Ashpole Presbyterian Church

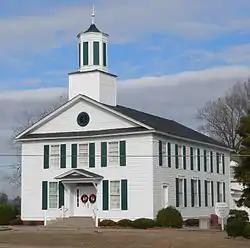

Ashpole Presbyterian Church is a historic Presbyterian church located near Rowland, Robeson County, North Carolina. It was built in 1860 and is a two-level, three bay by five bay, Greek Revival style frame church. It features an octagonal belfry with a concave cap roof that rests on a tall, square base. At the rear of the church is a modern educational building. Also on the property are the contributing -story manse, a square hip-roofed well house, and two-story barn.